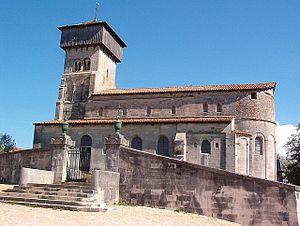
Vue extérieur de l'ancienne église de Dugny-sur-Meuse
Dugny-sur-Meuse est une commune française située dans le département de la Meuse, en région Grand Est.
Cet article recense les monuments historiques français classés en 1904.
Une église fortifiée est un « édifice cultuel pourvu d'organes de défense active caractéristiques, généralement parfaitement identifiables par référence à la typologie des appareils militaires ». Ces églises doivent avoir des fortifications indépendantes de celles d'une ville ou d'un château fort.